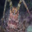
Label: lobster